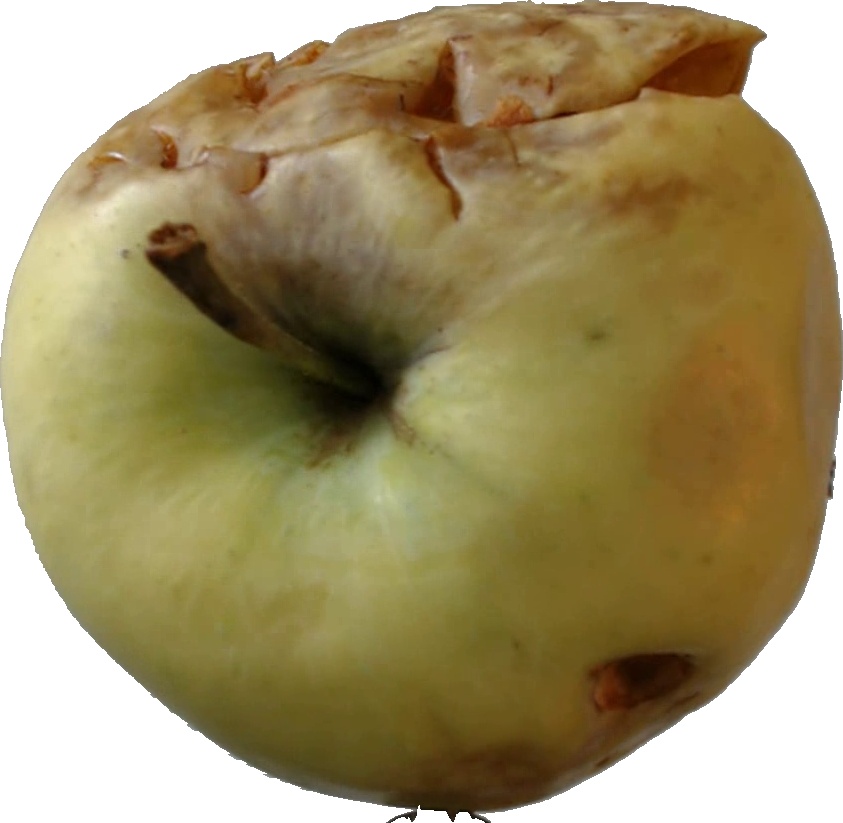
Label: apple_hit_1